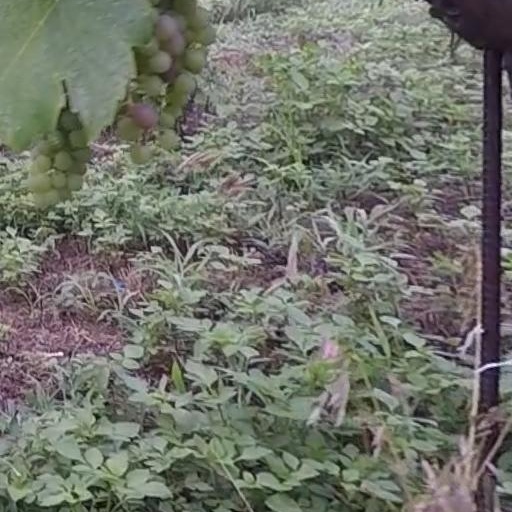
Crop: grape